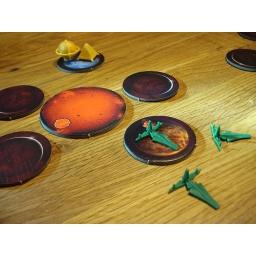
Green is building up her fleer, meanwhile yellow in the background is terraforming.